Shaka

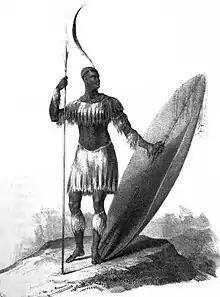
1824 European artist's impression of Shaka with a long throwing assegai and heavy shield. No drawings from life are known.

Shaka kaSenzangakhona (–24 September 1828), also known as Shaka (the) Zulu and Sigidi kaSenzangakhona, was the king of the Zulu Kingdom from 1816 to 1828. One of the most influential monarchs of the Zulu, he ordered wide-reaching reforms that reorganized the military into a formidable force.